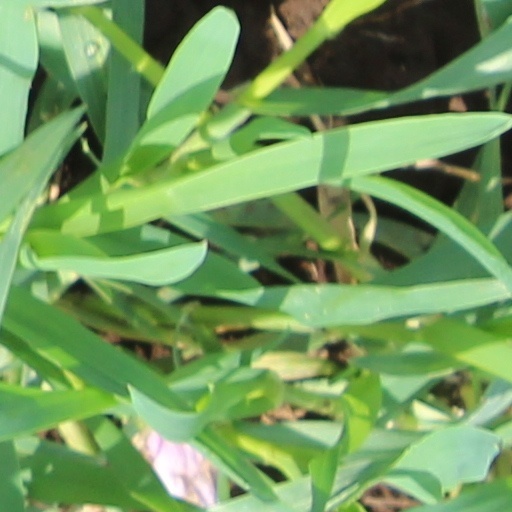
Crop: wheat